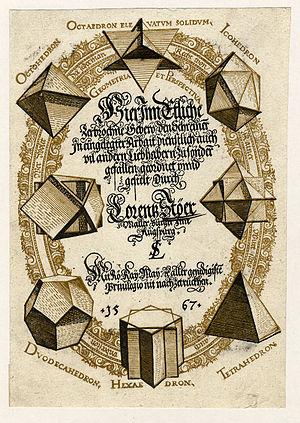
Lorenz Stöer, né probablement en 1537 et mort vers 1621, est un graveur bavarois.